Cheenavala

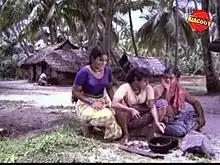

Cheenavala is a 1975 Indian Malayalam-language film, produced and directed by Kunchacko. The film stars Prem Nazir, Jayabharathi, K. P. A. C. Lalitha and Adoor Bhasi. The film has musical score and songs composed by M. K. Arjunan.